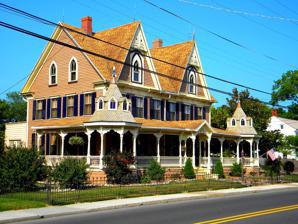
Building: Capt. Ebe Chandler House
Country: United States of America
Year built: 1880
Historic house in Delaware, United States United States historic place Capt. Ebe Chandler House U.S. National Register of Historic Places Show map of Delaware Show map of the United States Location Main and Reed Sts., Frankford, Delaware Coordinates 38°31′1″N 75°14′2″W / 38.51694°N 75.23389°W / 38.51694; -75.23389 Area less than one acre Built 1880 ( 1880 ) , 1918 Architectural style Gothic, Eclectic NRHP reference No. 79000643 Added to NRHP September 20, 1979 Capt. Ebe Chandler House is a historic home located at Frankford , Sussex County, Delaware .  It was built in 1880, and is a 2 + 1 ⁄ 2 -story, six-bay, double-pile frame dwelling in the Victorian Gothic style. It has a gable roof with  two massive cross gables and lancet windows. Elaborate Carpenter Gothic and eclectic detailing were added in 1918. The front porch features corner gazebos, located at each of the front corners of the porch. It has been converted to two duplex apartments. Capt. Ebe Chandler purchased the house in 1918, and was a local politician, civic leader, and a spiritualist medium. It was added to the National Register of Historic Places in 1979. References